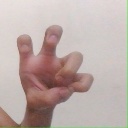
अक्षर: छ